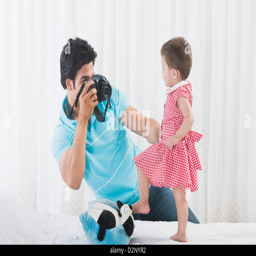
man taking a picture of his daughter